Christian views on marriage

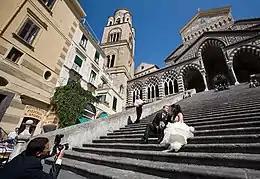
Bride and groom outside a Catholic church in Amalfi, Italy

Christian terminology and theological views of marriage vary by time period, by country, and by the different Christian denominations.